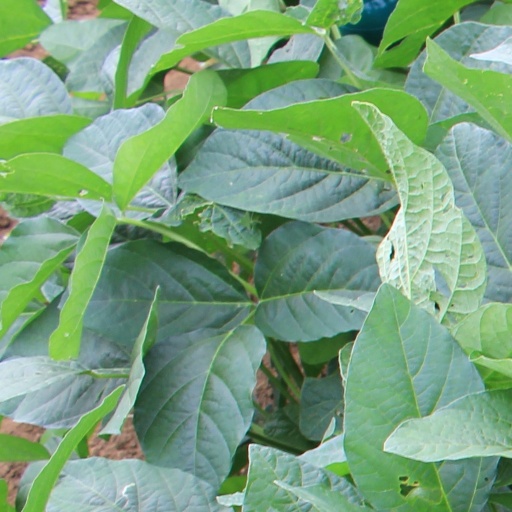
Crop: soybean